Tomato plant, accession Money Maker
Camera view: vertical (180 deg); turntable rotation: 60 degrees
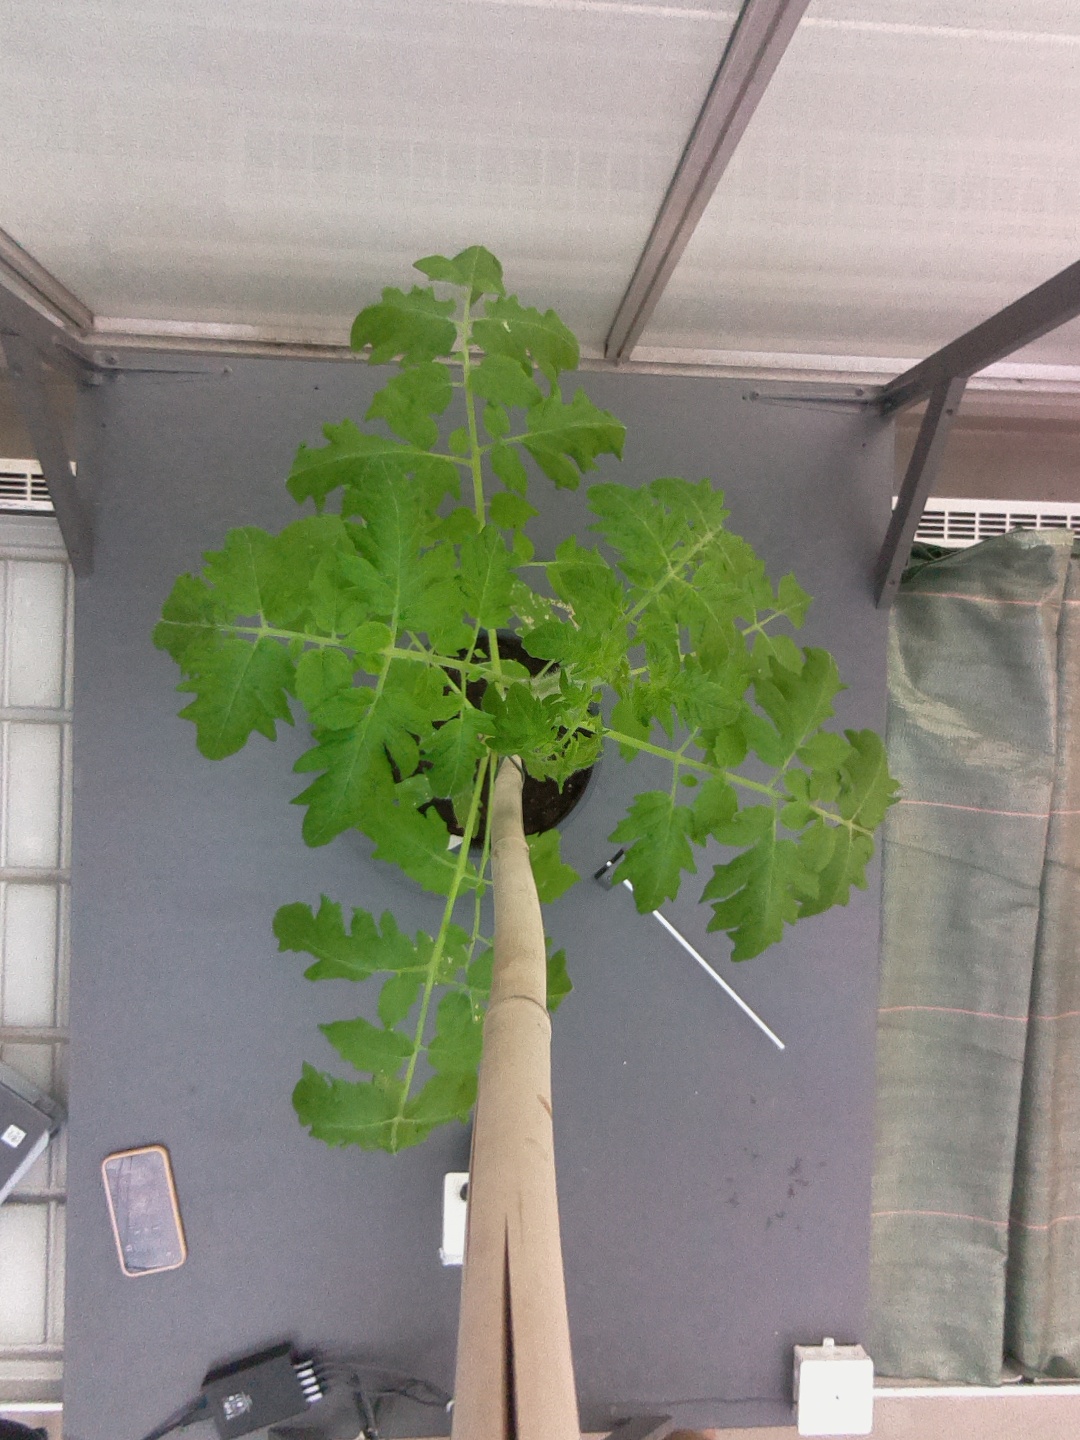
BBCH growth stage 20: First Side shoot start formed